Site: brandenburg
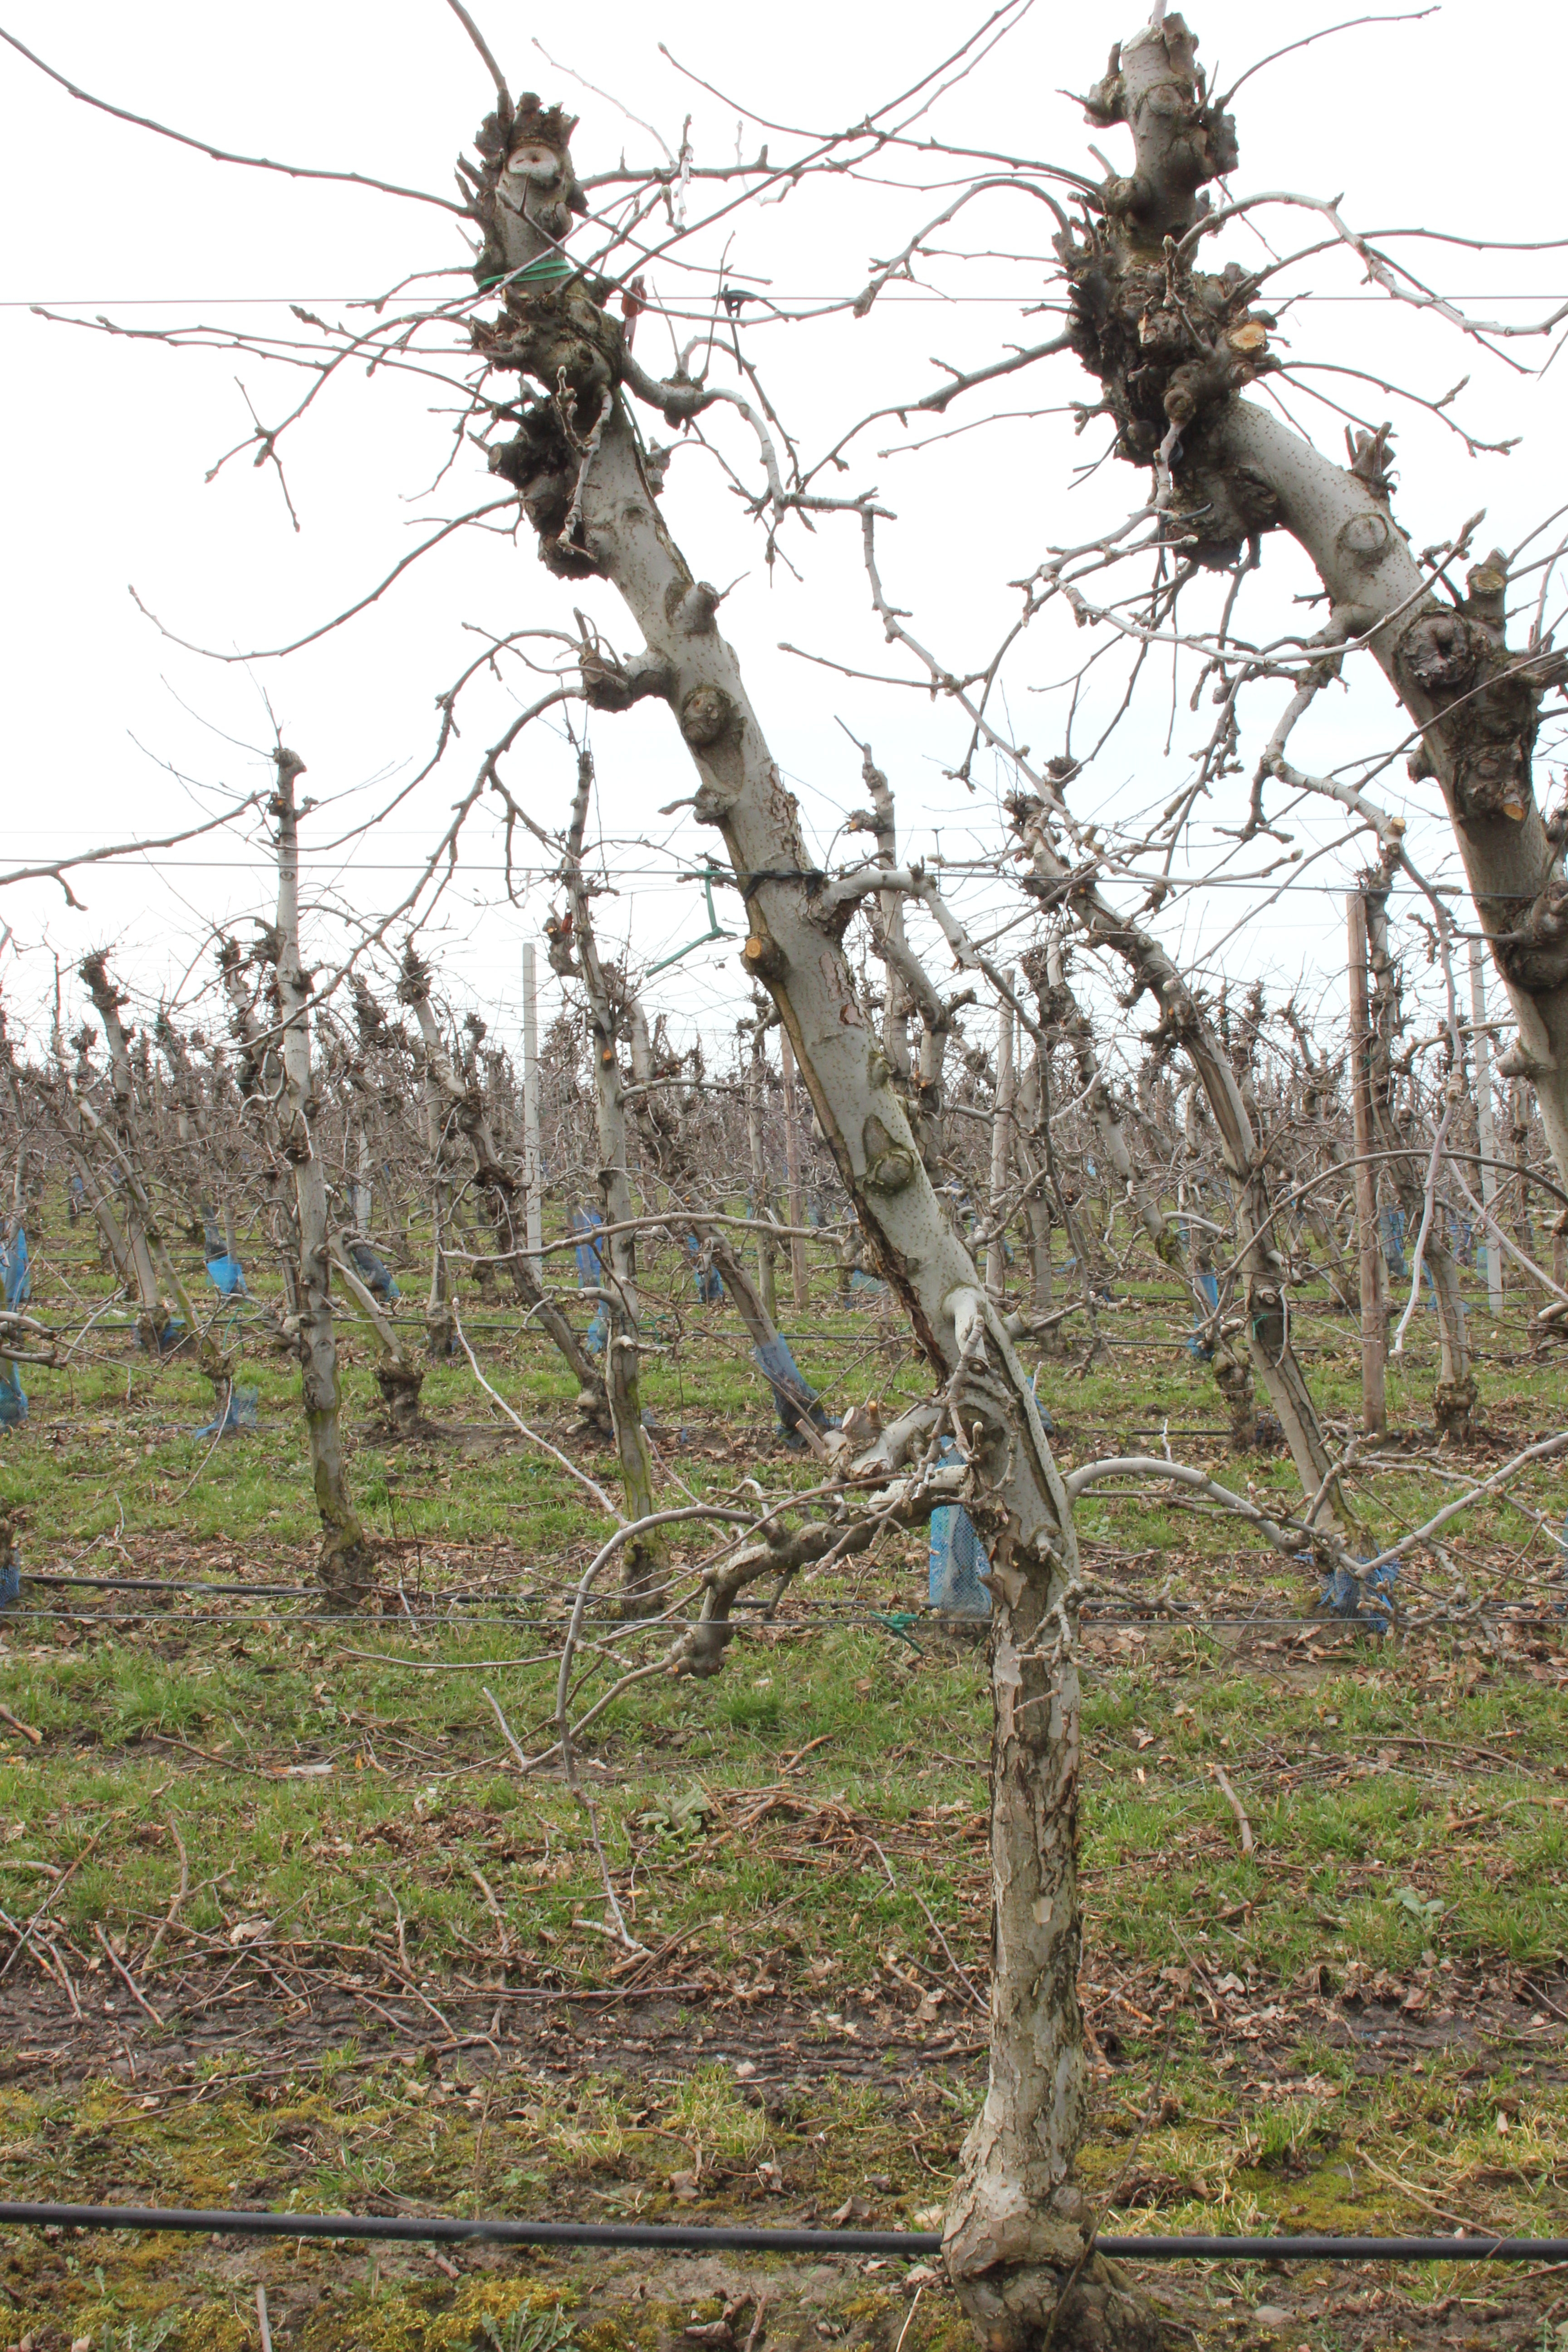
Growth stage (BBCH 01): Bud development